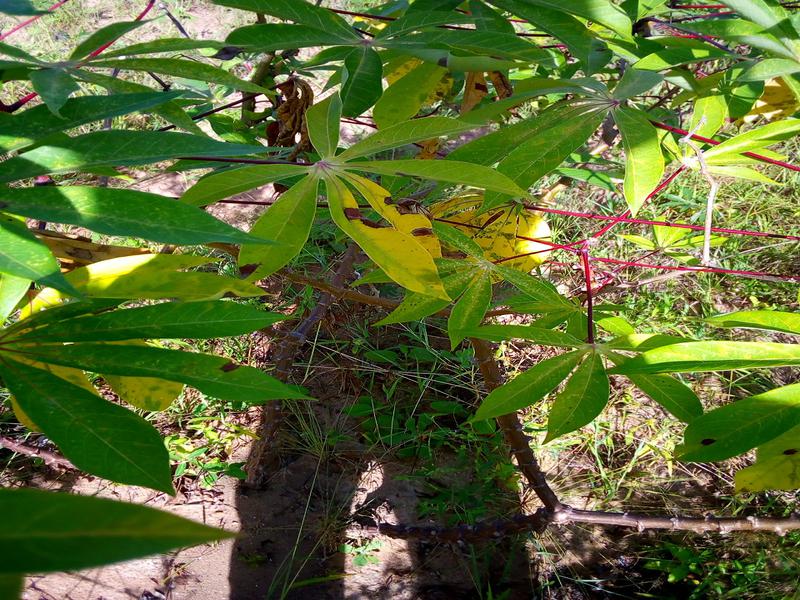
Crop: cassava
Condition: bacterial_blight